Lars H.U.G.

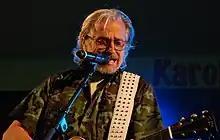
Lars H.U.G performing in Aalborg in 2009

Lars H.U.G. (born Lars Haagensen on 11 September 1953) is a Danish musician and painter. He has produced several critically acclaimed albums as a solo artist, and has performed with the group Kliché.